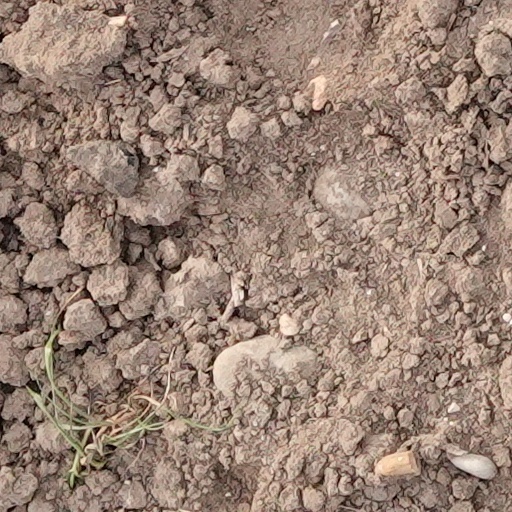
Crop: wheat